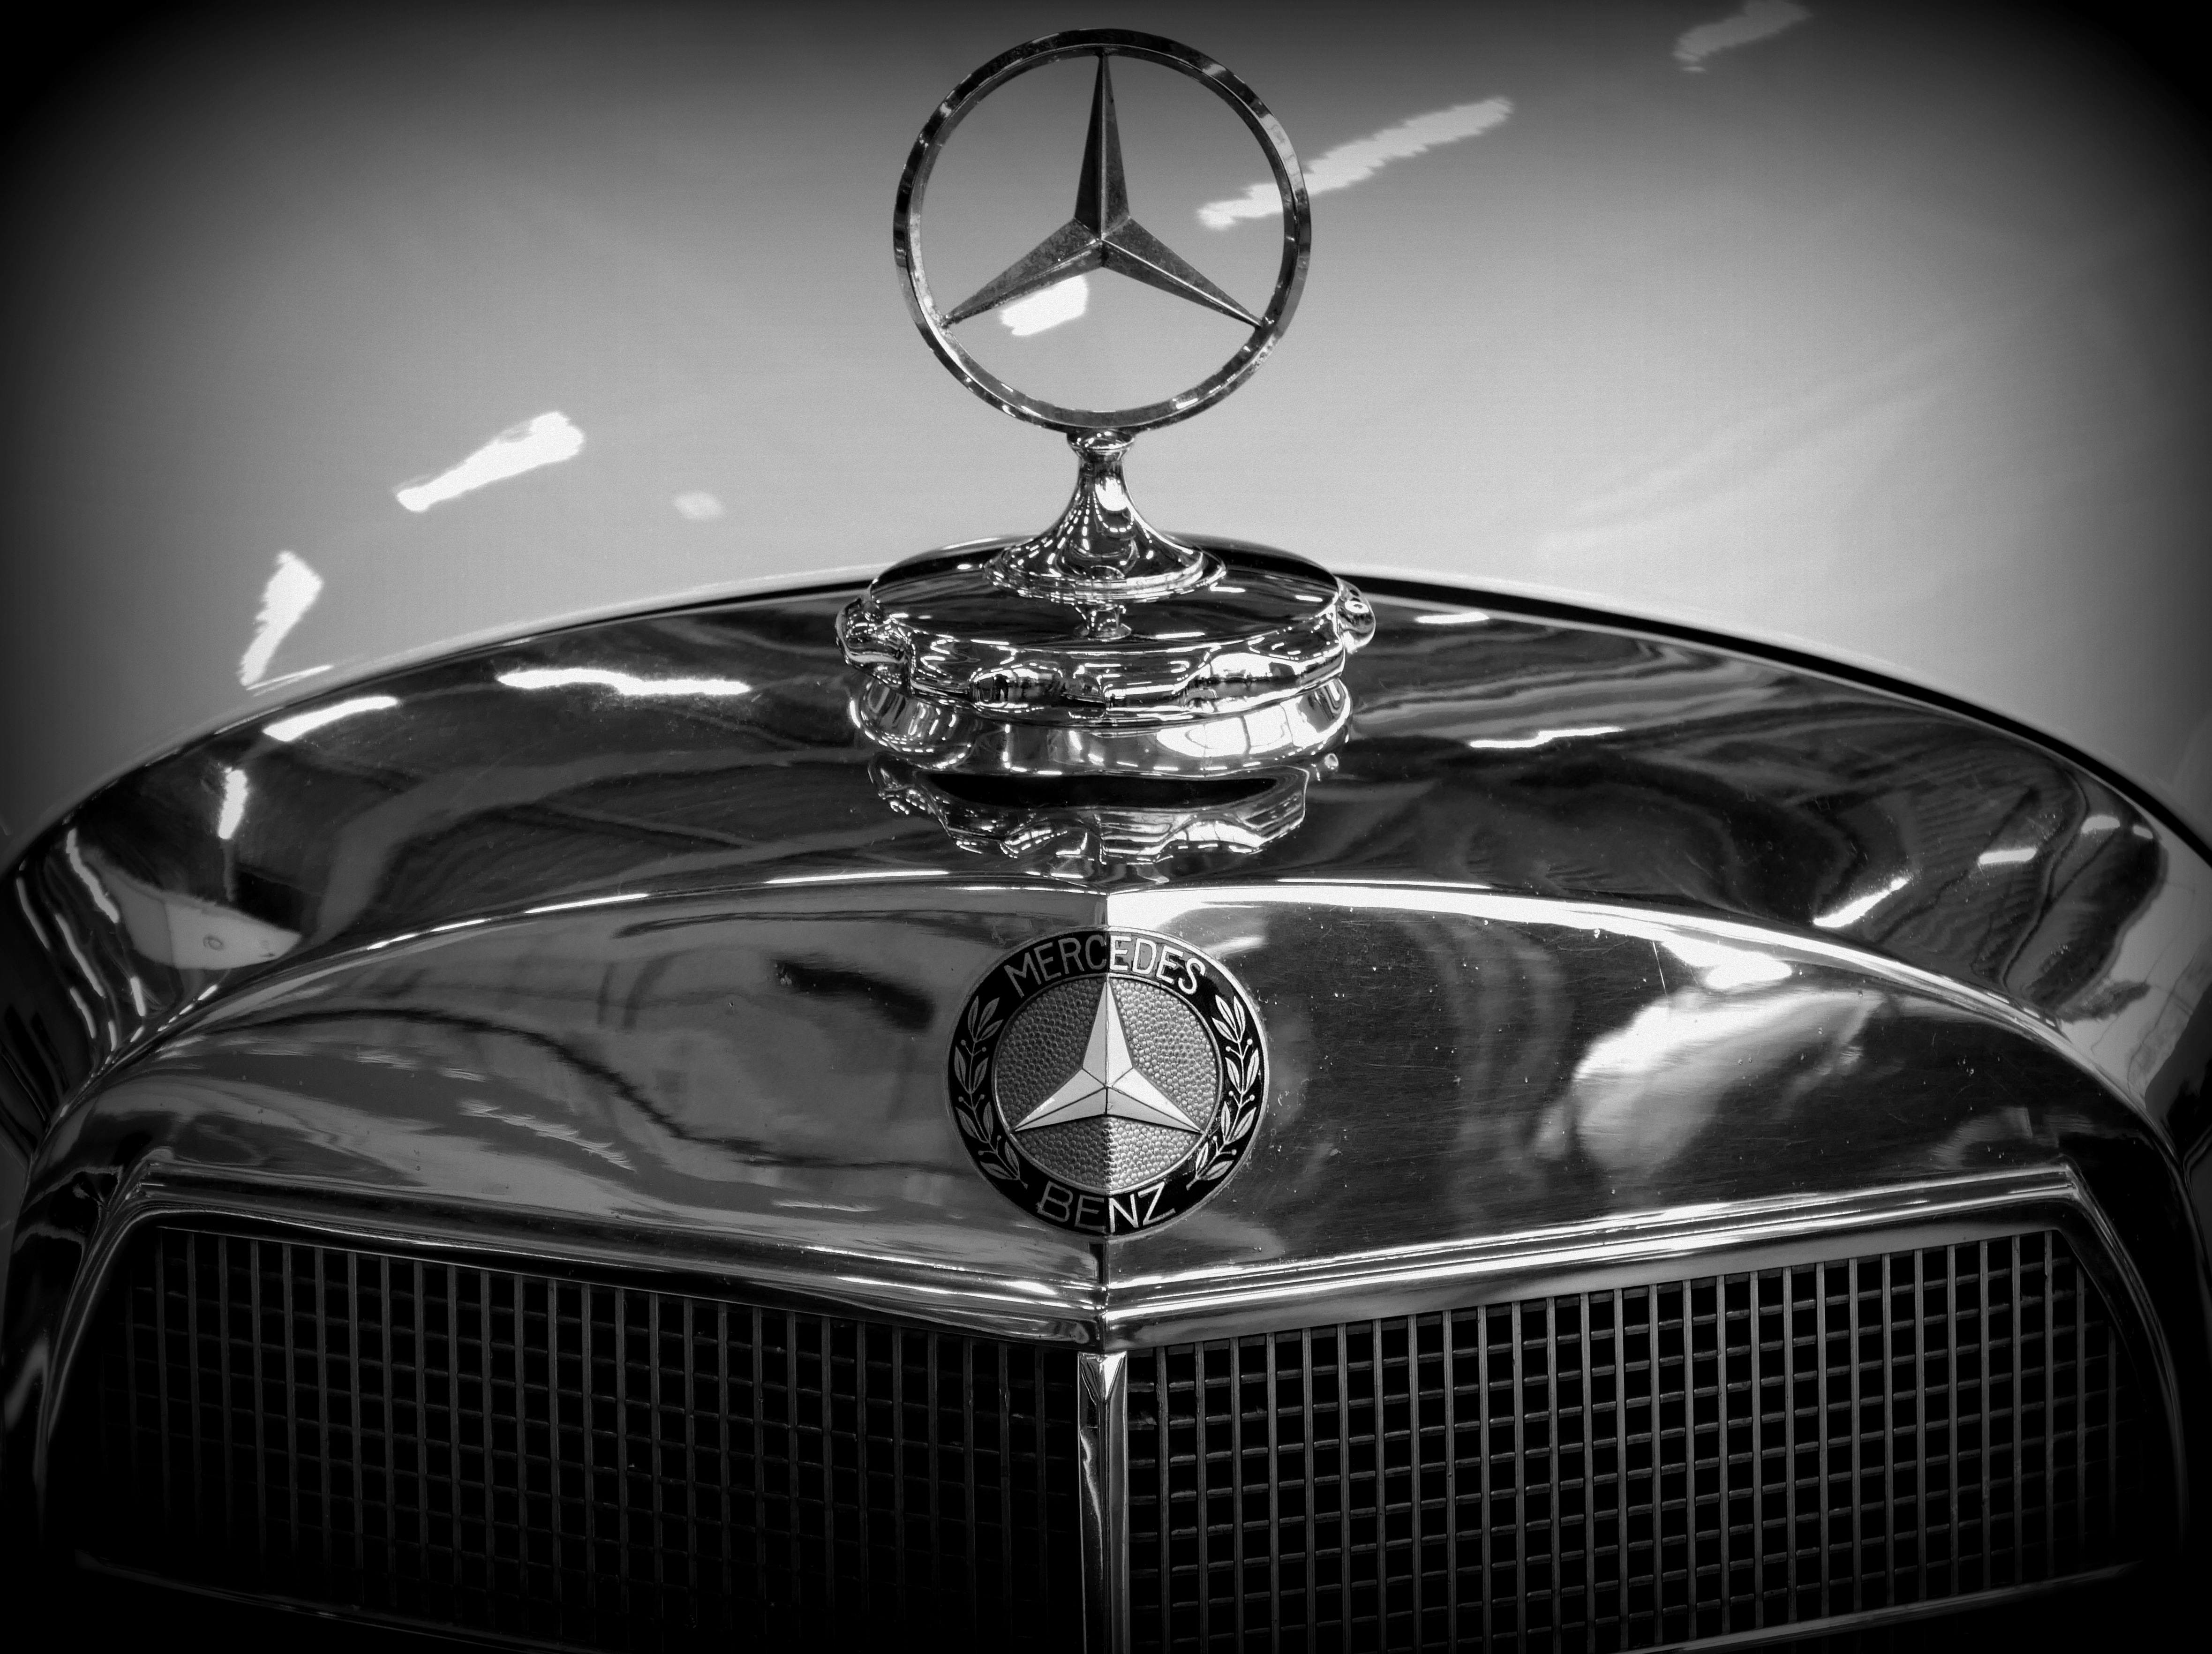
black and white, car, wheel, retro, star, glass, vehicle, auto, black, monochrome, sports car, oldtimer, elegant, front, mercedes, classic, convertible, 1963, sale, exhibition, mercedes benz, cabriolet, benz, vintage car automobile, land vehicle, monochrome photography, automobile make, automotive exterior, automotive design, luxury vehicle, bj, 300s